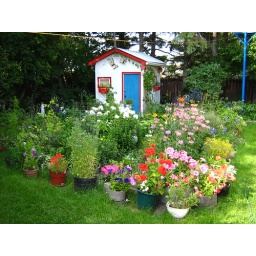
All the flowers in my parents backyard in Manitoba. I like how perfectly unruly my mom's flower garden is! August 2008.